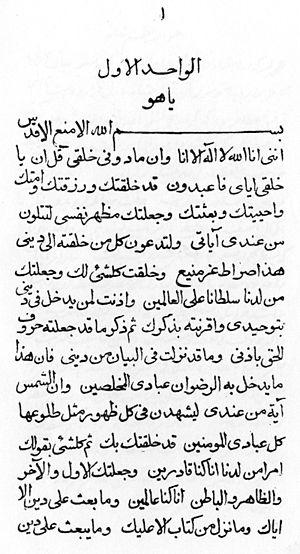
Bayān. Cette notion est utilisée de façon complexe dans les écrits du Bāb, le fondateur de la nouvelle religion issue de l'islam chiite, le bābisme. C'est ainsi qu'elle peut renvoyer au Bayān persan ou au Bayān arabe. En outre, le Bāb l'utilise pour renvoyer à tout ce qu'il a écrit.